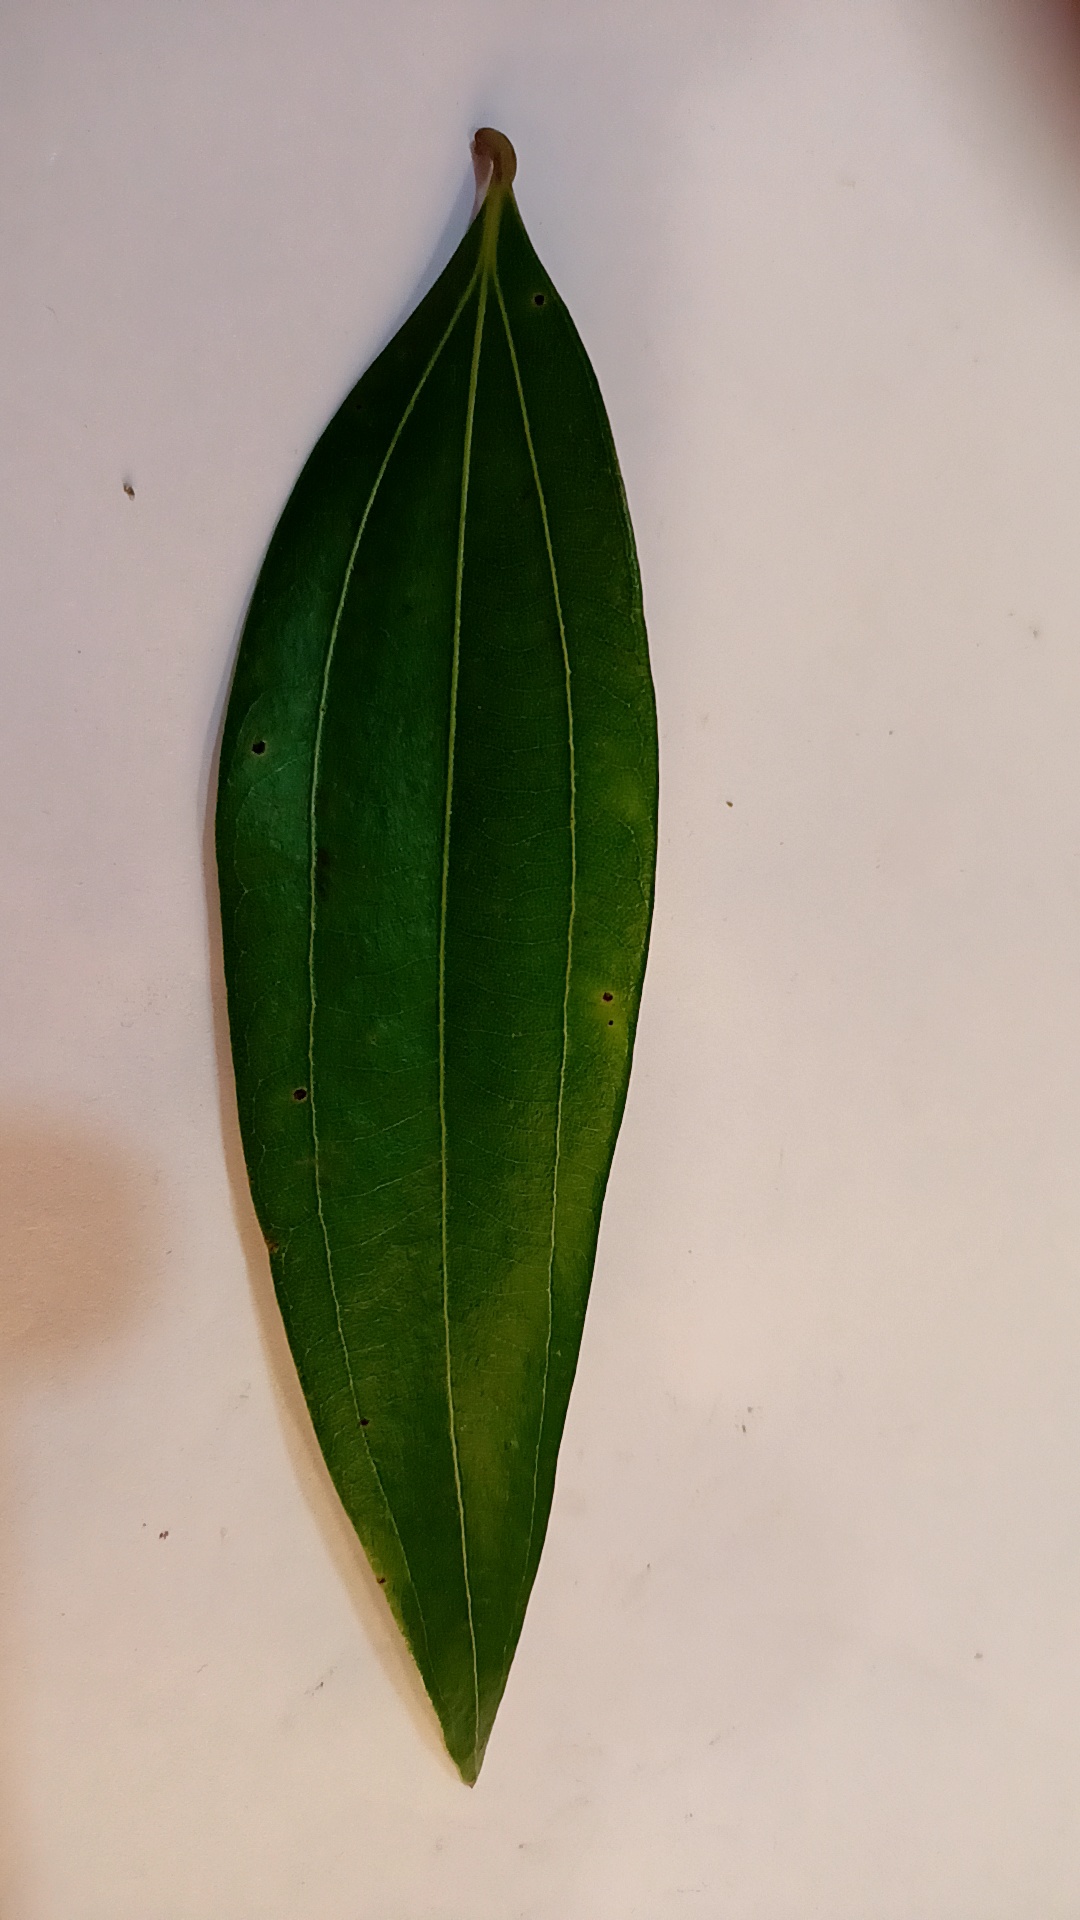
Label: Disease